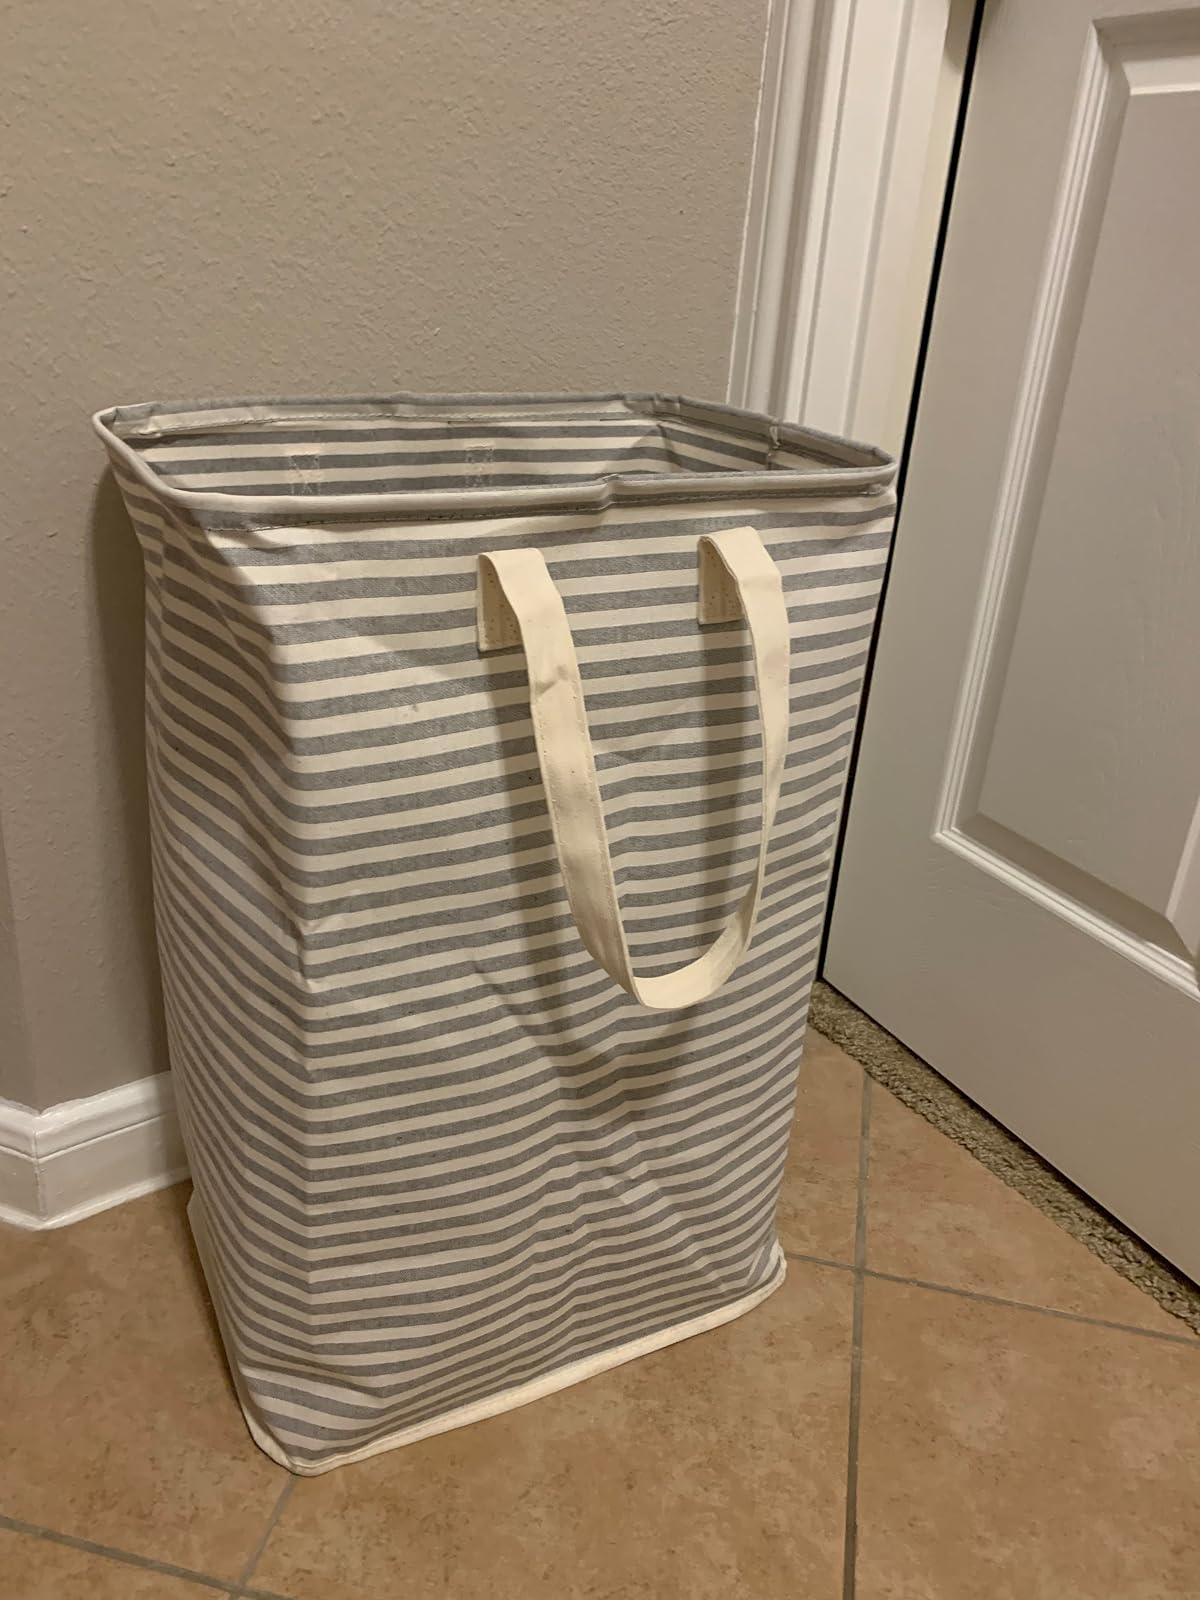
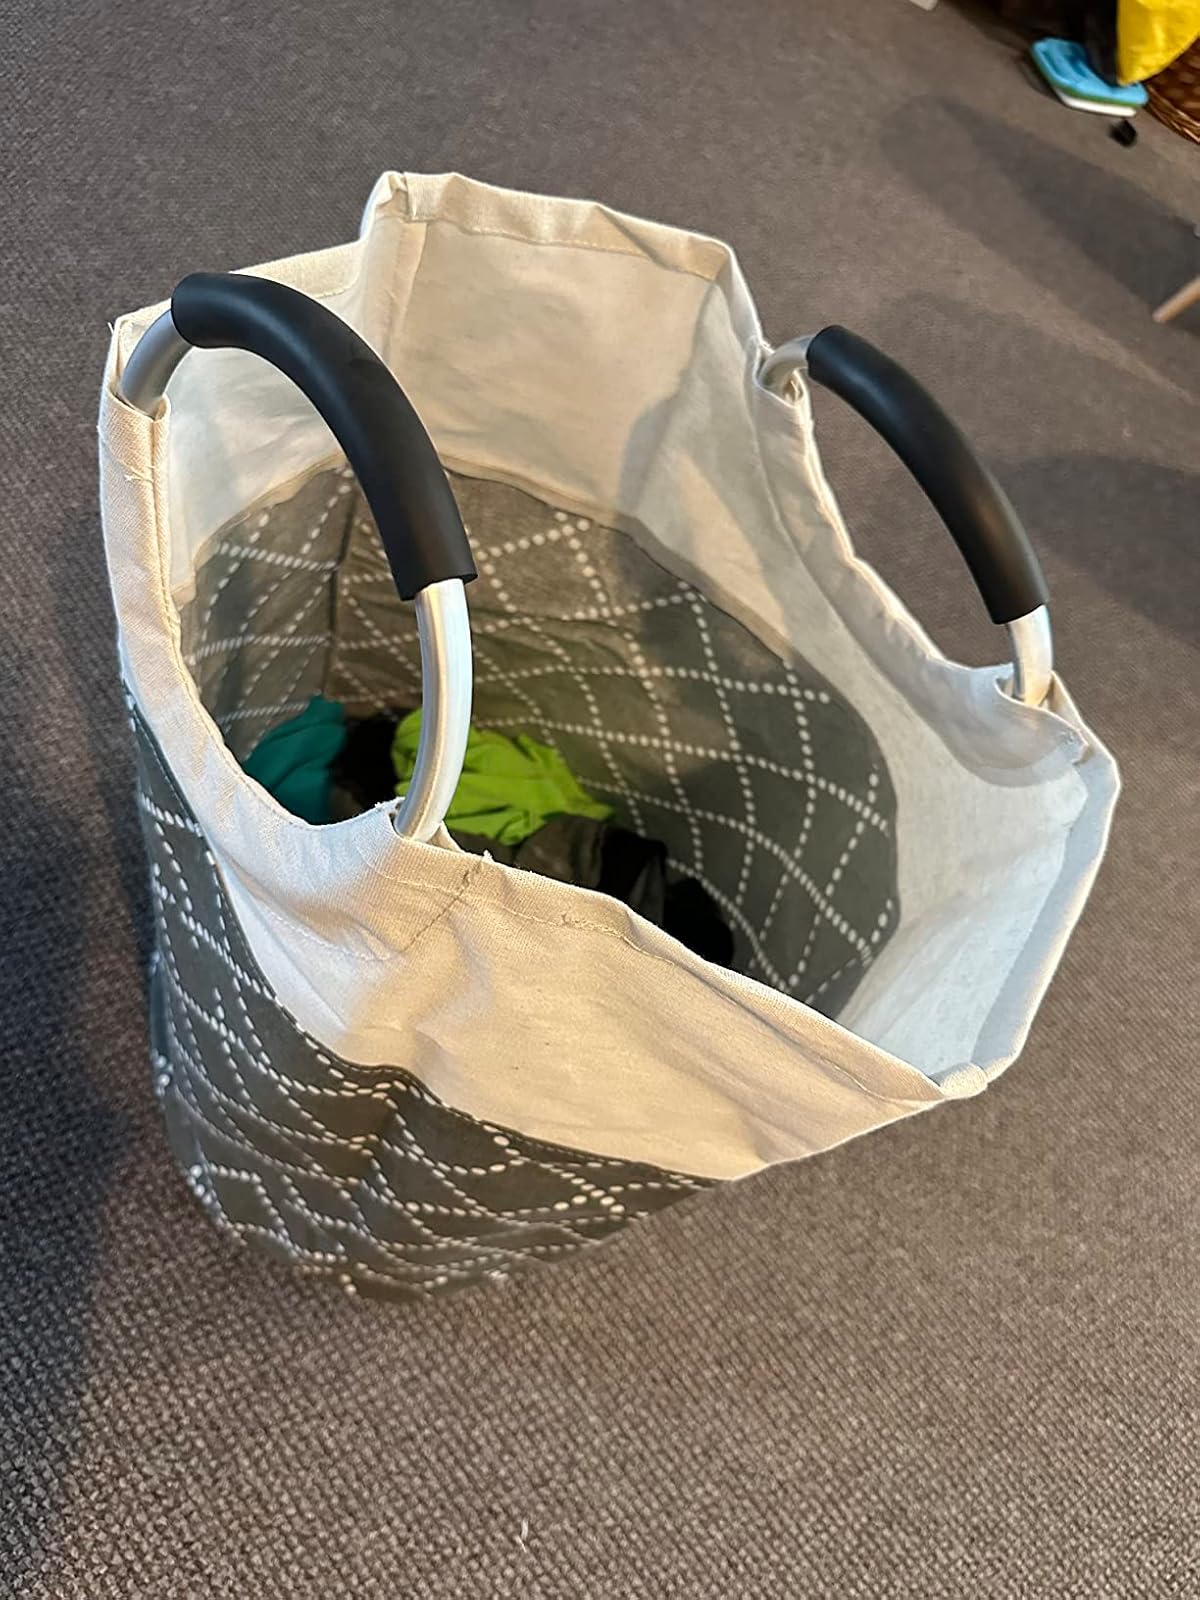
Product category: items_hamper
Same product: no